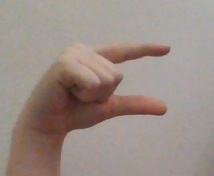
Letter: dal